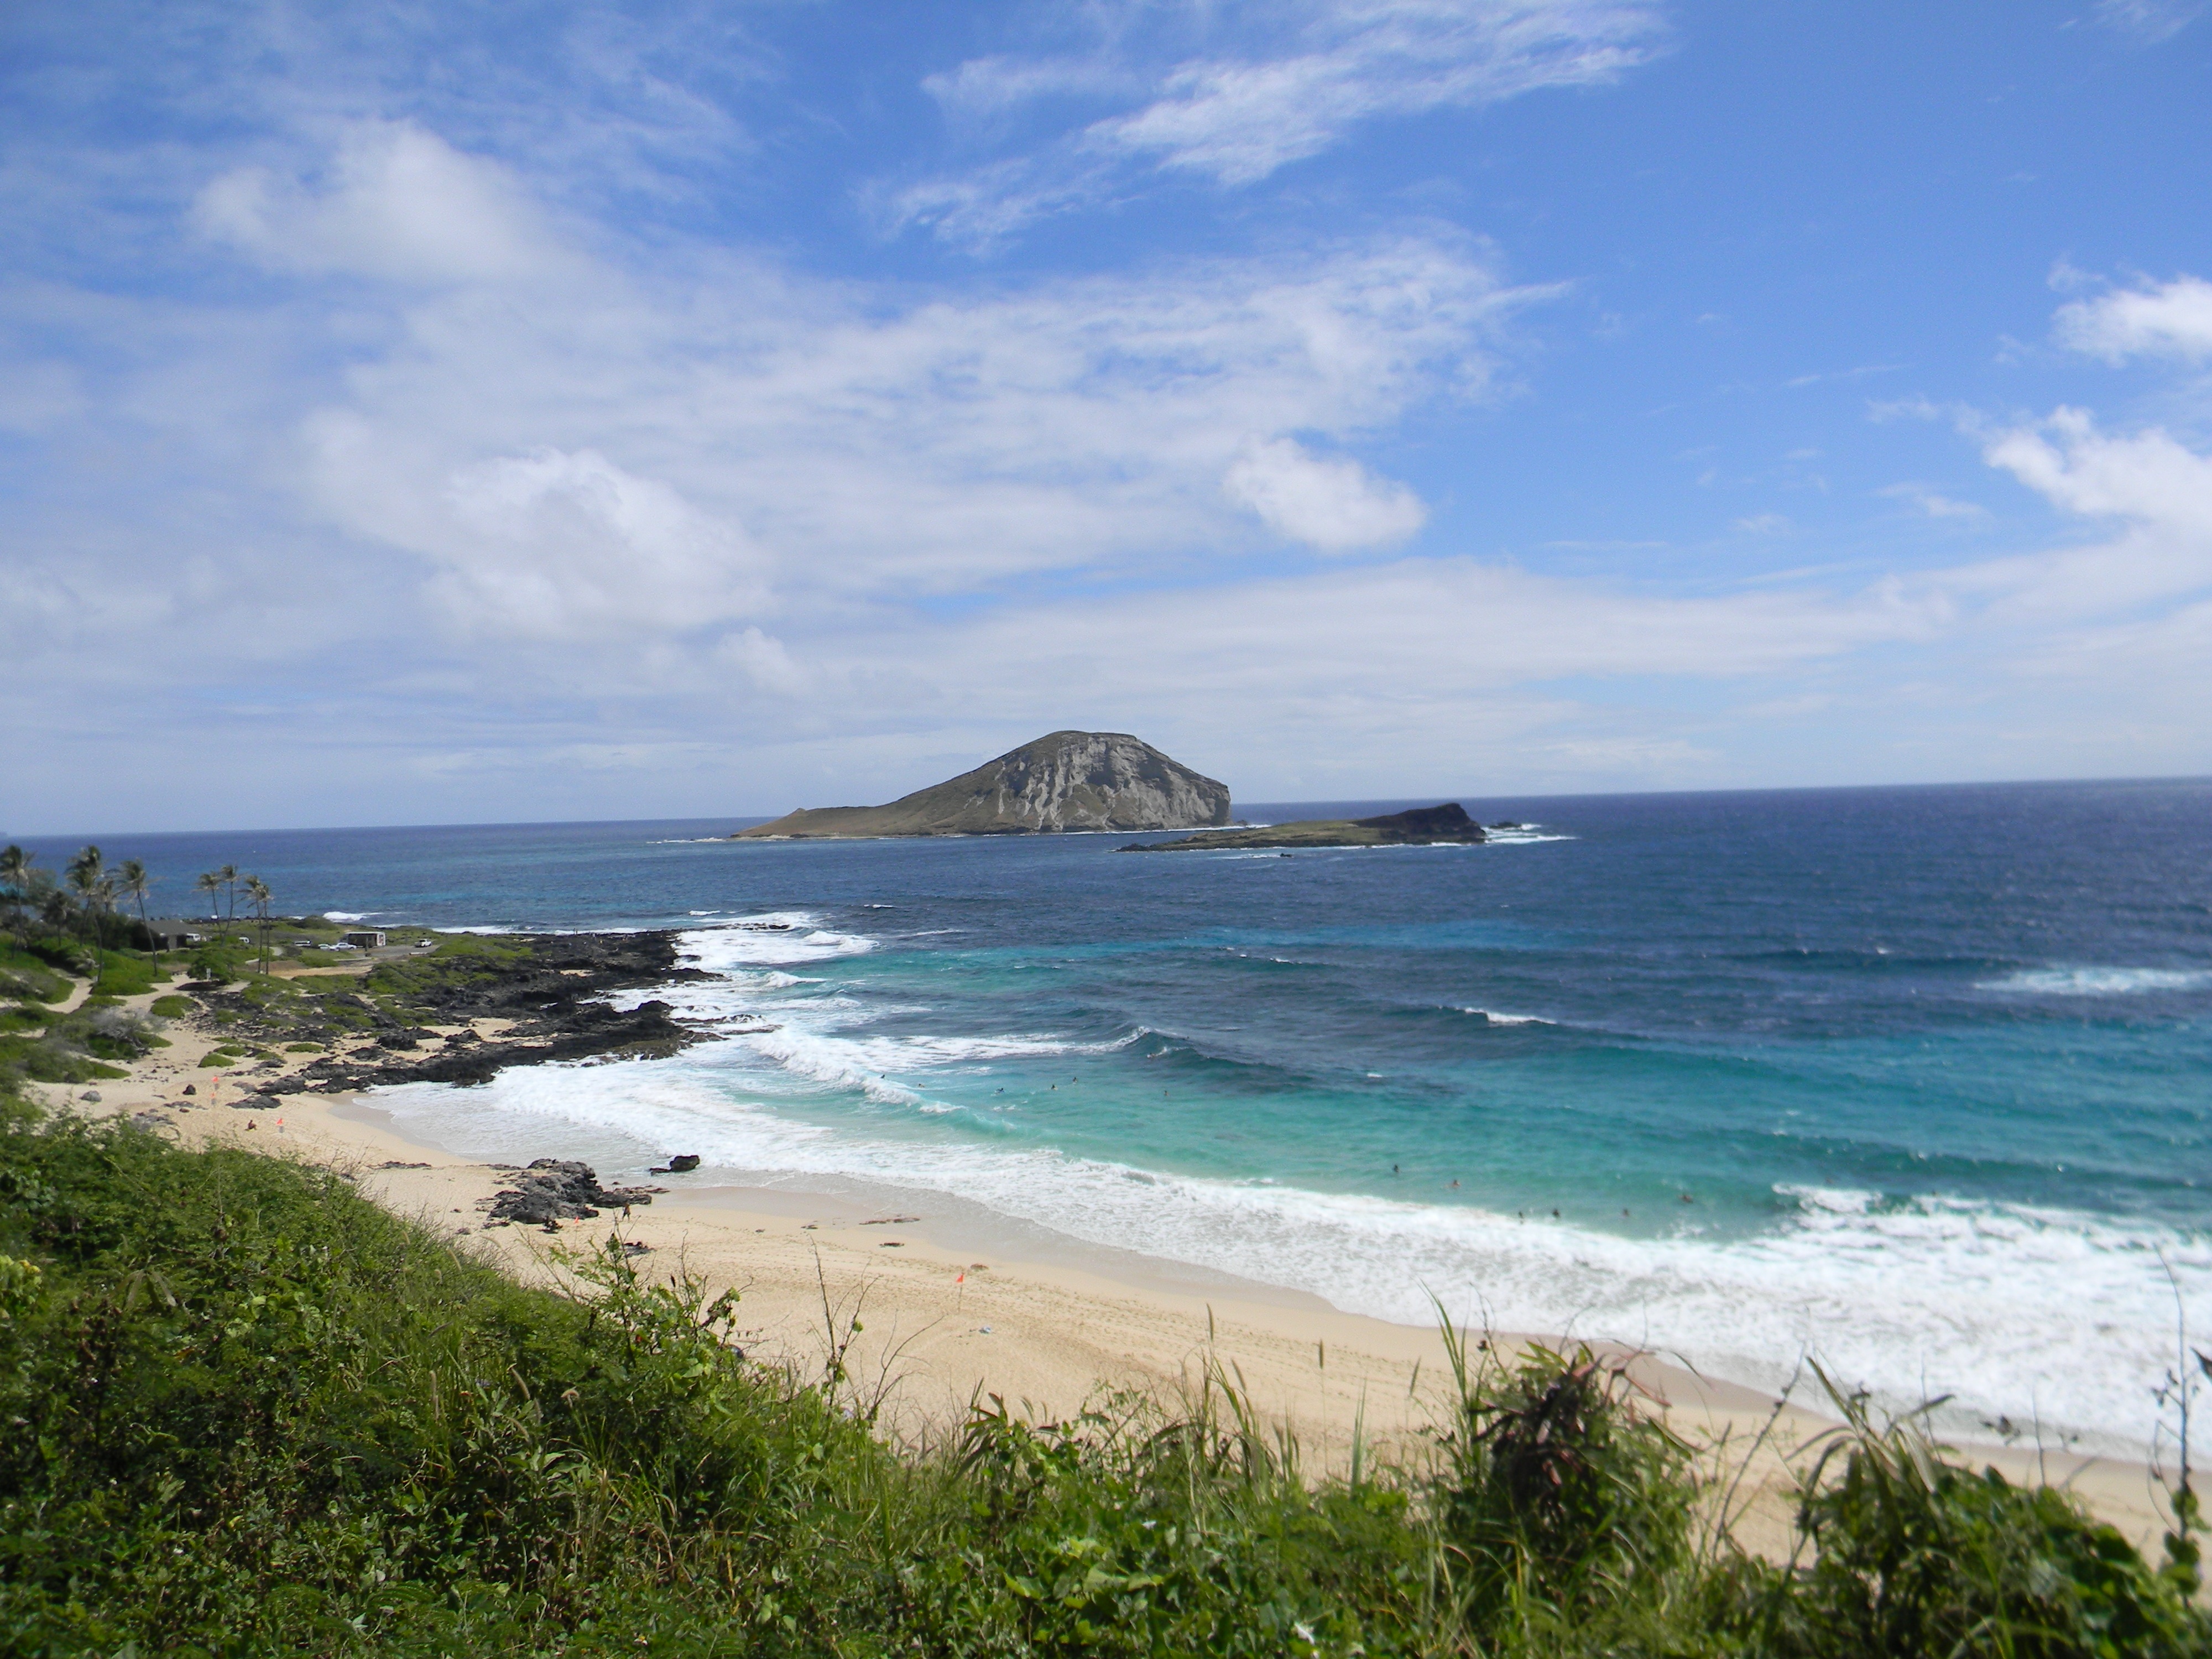
beach, sea, coast, water, sand, ocean, sky, shore, wave, vacation, travel, cliff, cove, tropical, bay, island, hawaii, terrain, body of water, resort, hawaiian, cape, volcanic, islet, wind wave